100 Deeds for Eddie McDowd

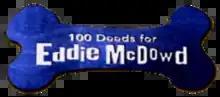

100 Deeds for Eddie McDowd is a television sitcom created for Nickelodeon by Steven H. Berman, Mitchel Katlin, and Nat Bernstein. The series ran for three seasons, premiering on October 16, 1999, and airing its final episode on April 21, 2002.